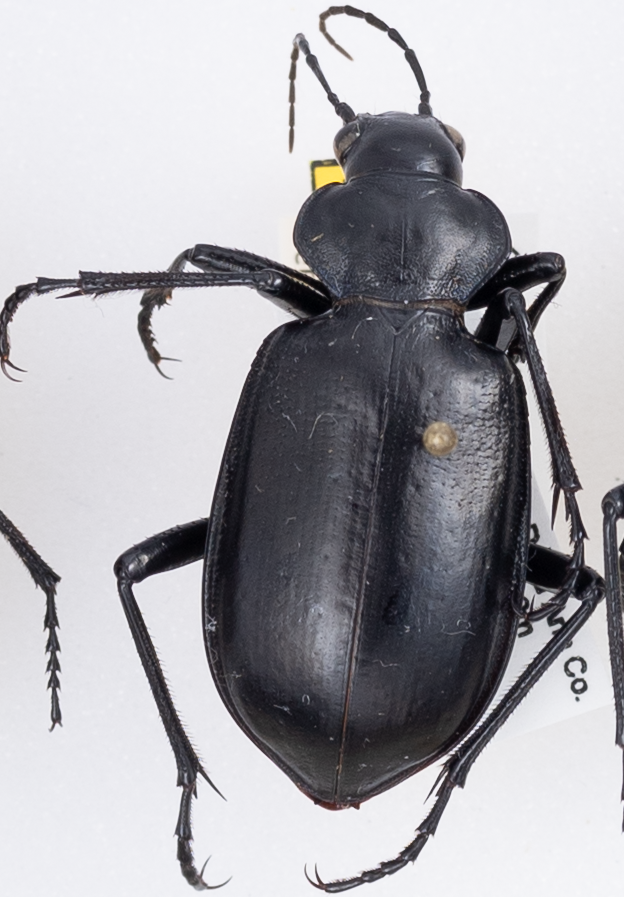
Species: Calosoma peregrinator
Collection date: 2021-07-20
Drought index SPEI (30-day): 2.09
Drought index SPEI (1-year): -0.574
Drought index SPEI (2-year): -0.226